Ion rapid transit

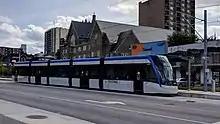
Ion vehicle at Queen station during testing in August 2018

On July 10, 2013, it was reported that a deal was finalized with Metrolinx to join its contract with Bombardier Transportation for the purchase of 14 Flexity Freedom LRVs to form the system's initial fleet, with an option to purchase up to 14 more as the need arises.